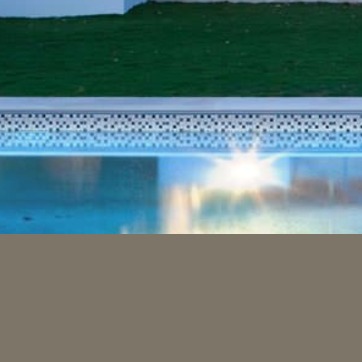
Material: water